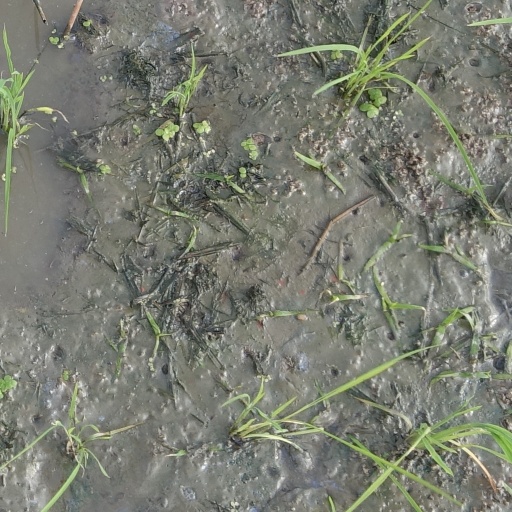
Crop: rice